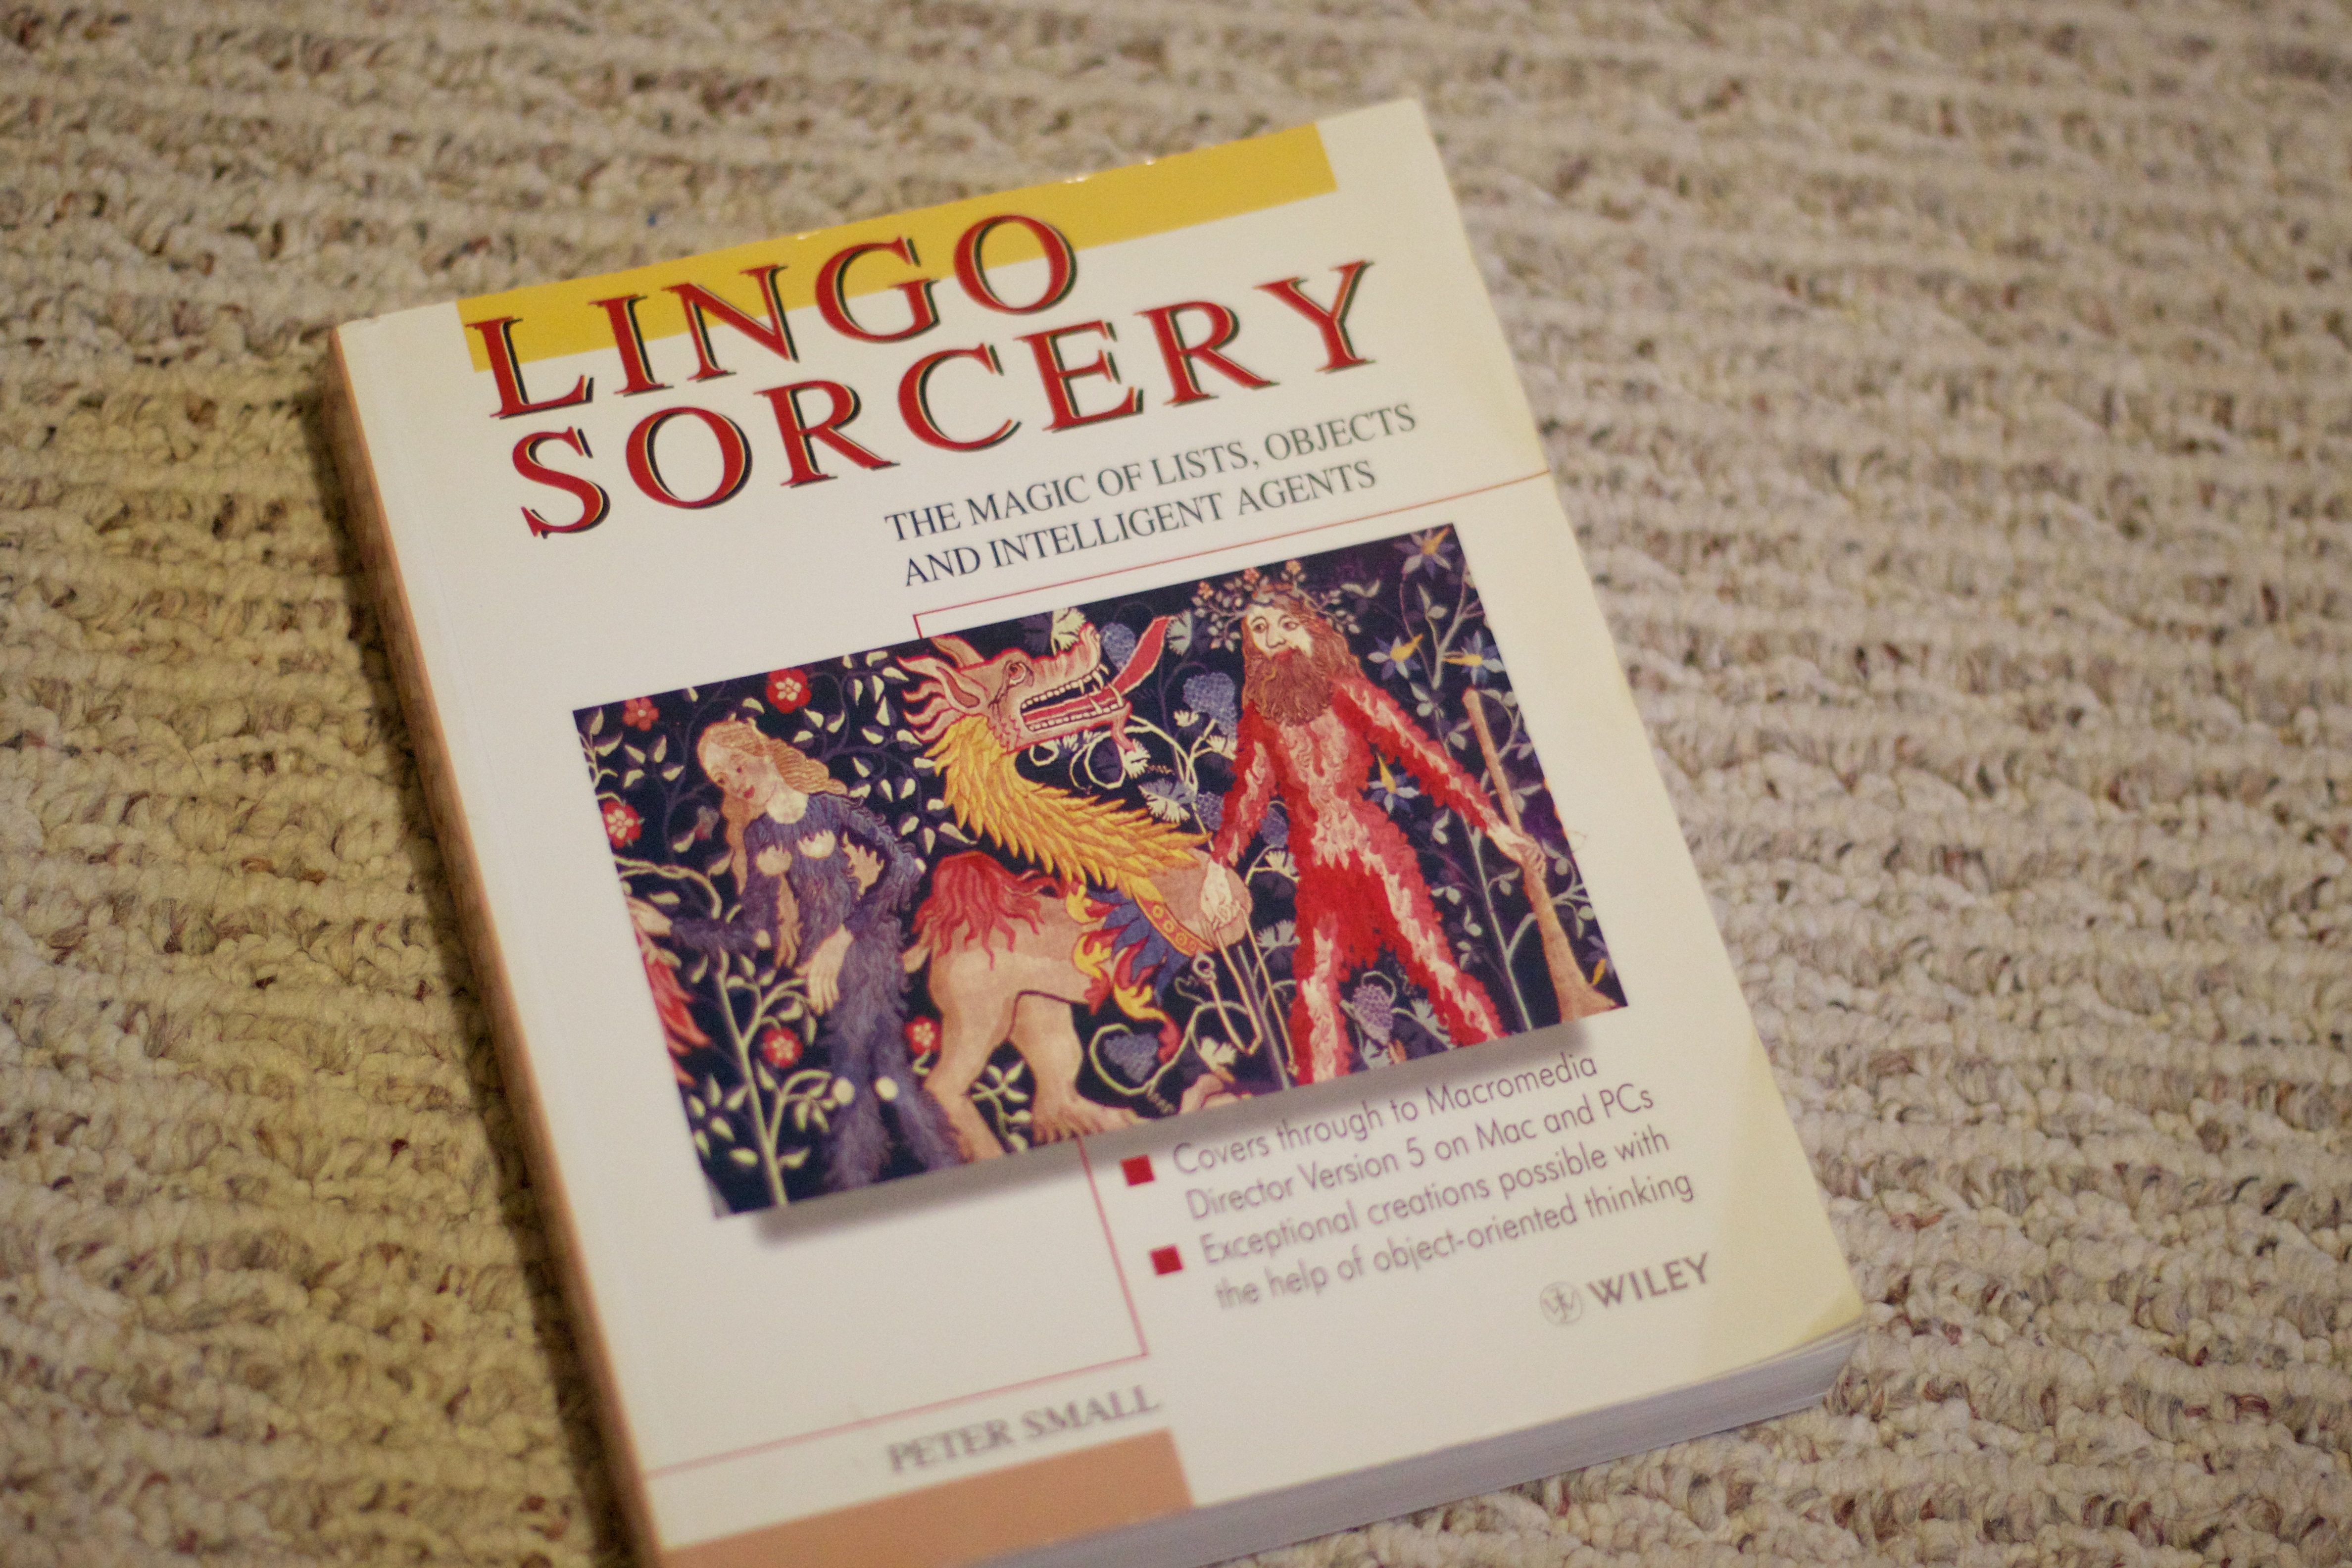
label